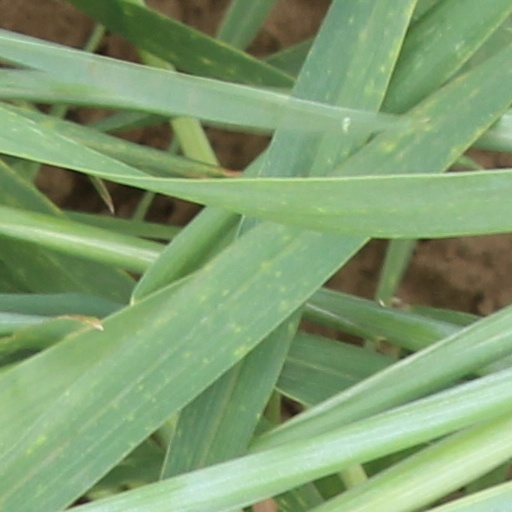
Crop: wheat